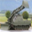
Label: tank